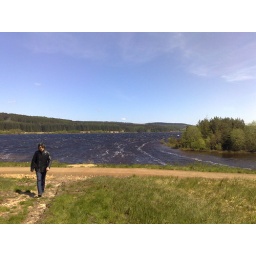
out standing in his field